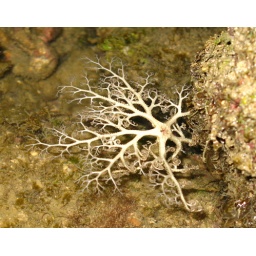
Underside of basket star. The last time this was spotted in Singapore was in1896!